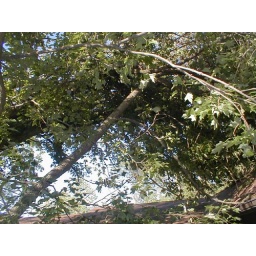
Large tree over our kitchen